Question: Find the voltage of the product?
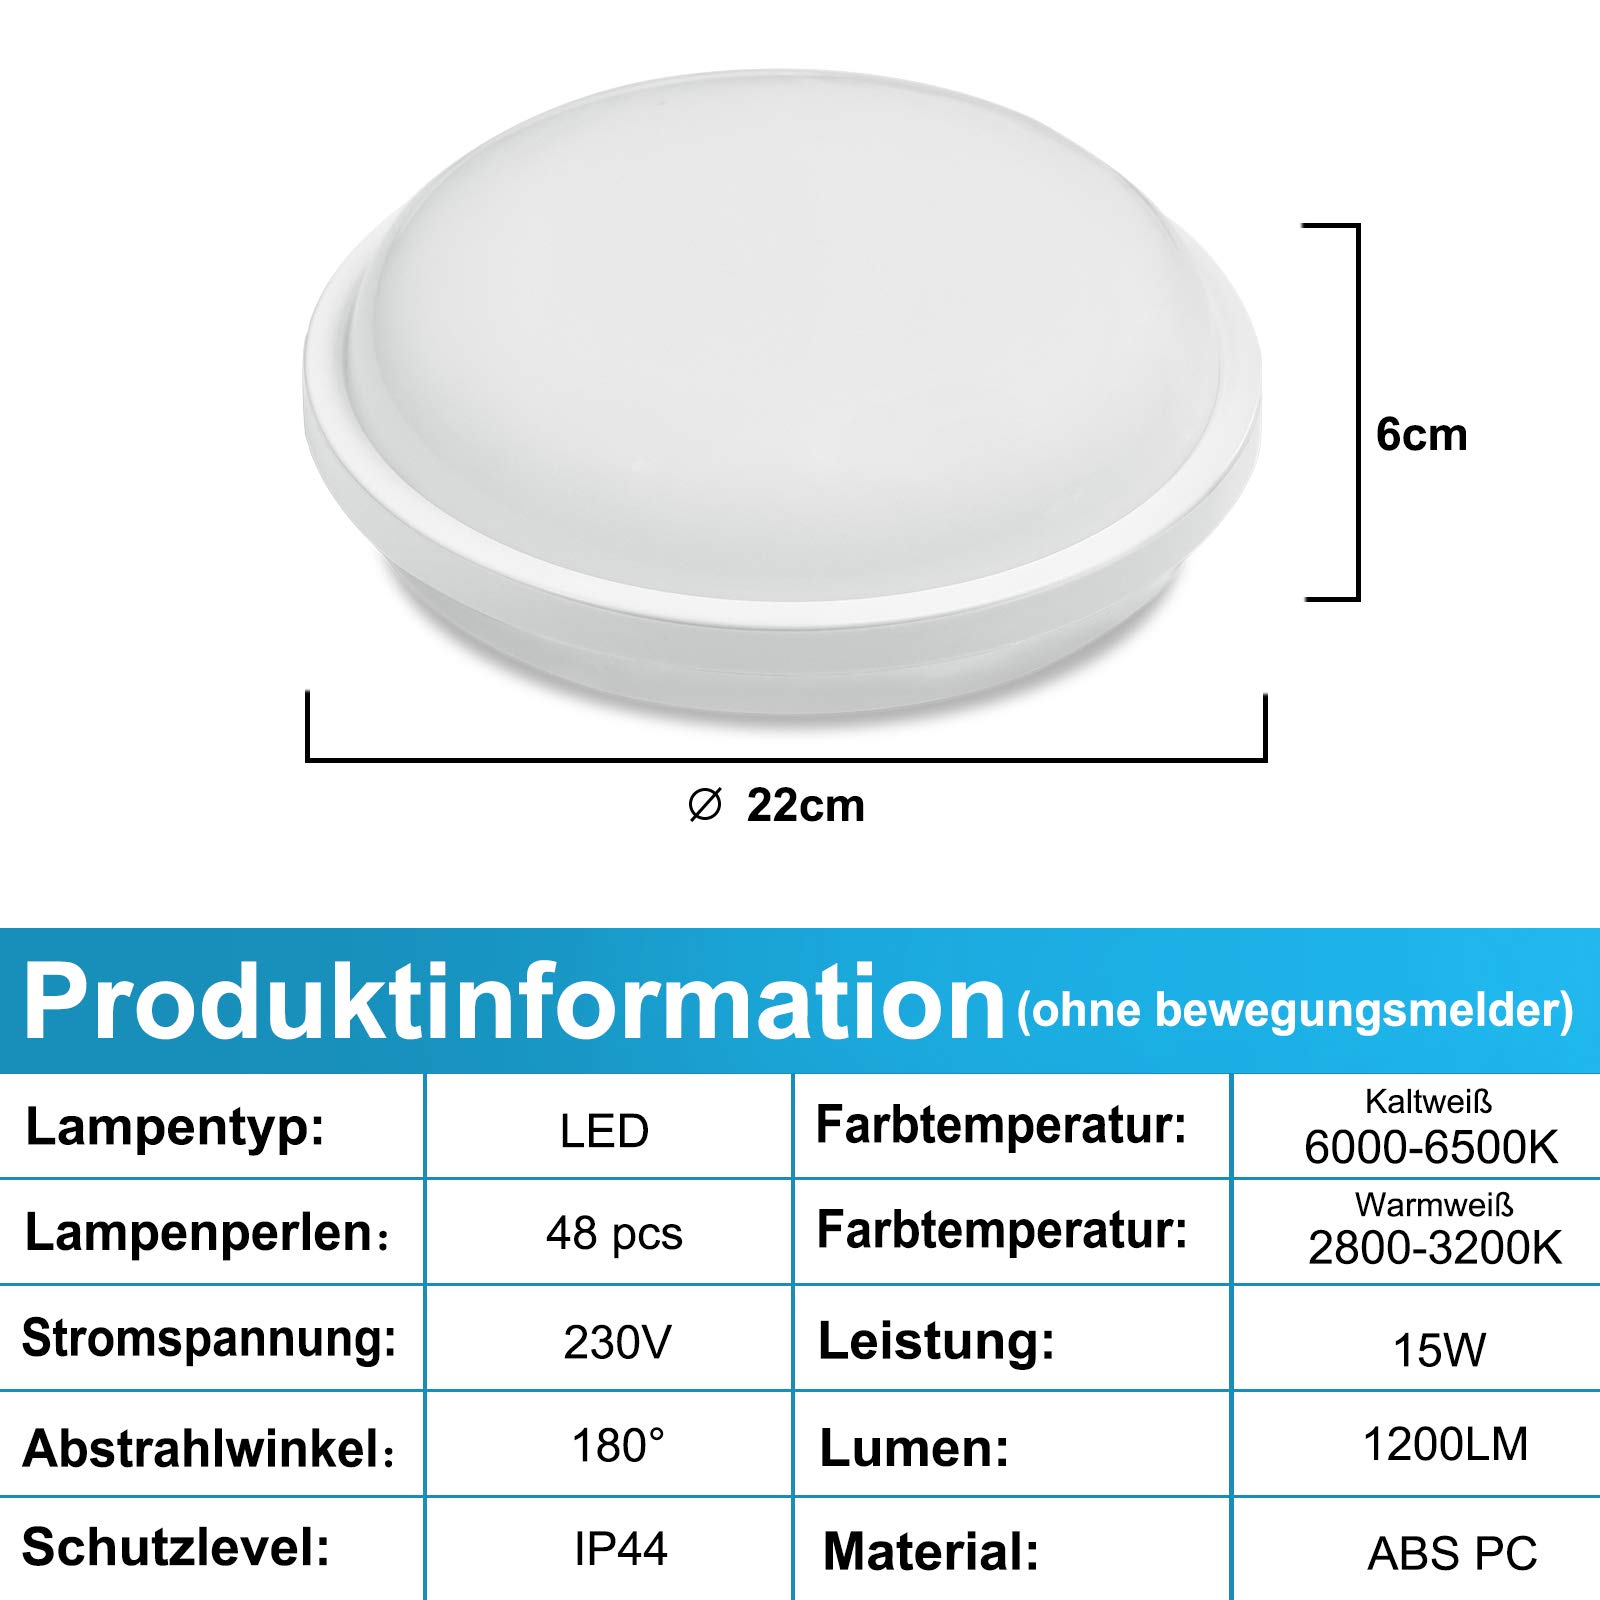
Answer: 230.0 volt